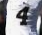
Number: 4